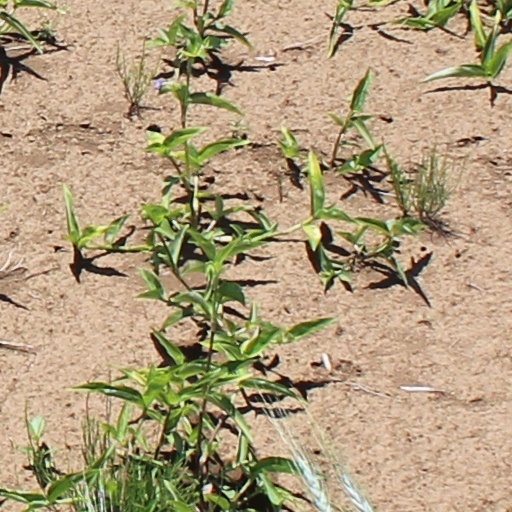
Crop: wheat